Elfin Forest Natural Area

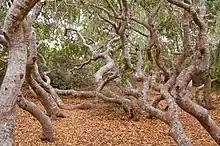
Elfin Forest, pygmy Coast live oaks

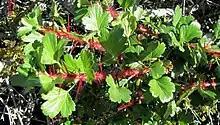
Fuchsia flowered gooseberry ("Ribes speciosum"), in the El Moro Elfin Forest.

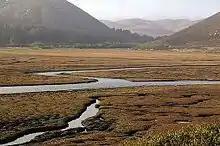
Elfin Forest view to NE, across the salt marsh

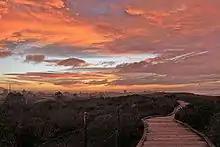
Sunset from the Elfin Forest

The Elfin Forest Natural Area is a nature preserve protecting a unique plant community in Los Osos-Baywood, San Luis Obispo County, central California. It consists of prehistoric sand dunes, rising above southern Morro Bay, on the north of Los Osos-Baywood.